Question: Please indicate a possible affordance area of hold_book that can be used for holding
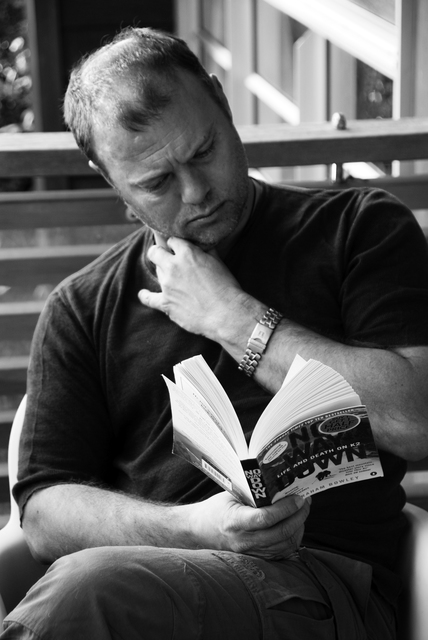
Answer: [161.368, 345.263, 384.526, 516.491]